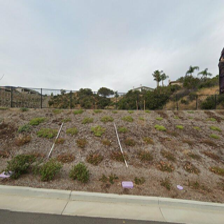
Label: streetView